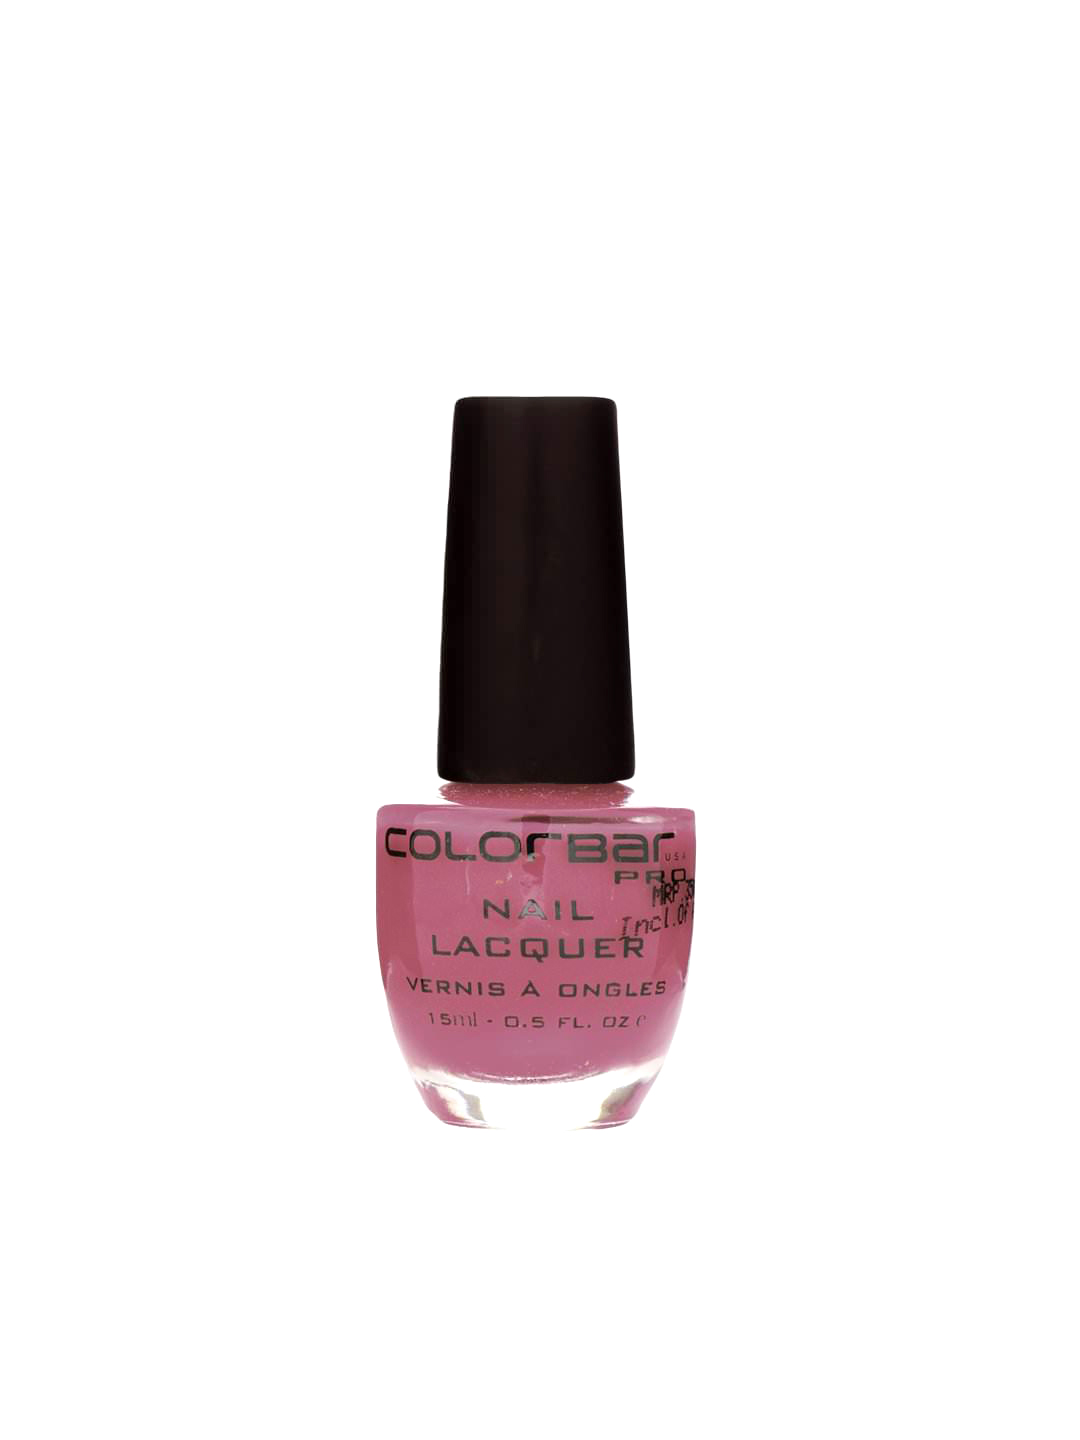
Colorbar Pro Plum de La Plum Nail Lacquer 051
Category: Personal Care / Nails / Nail Polish
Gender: Women
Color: Pink
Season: Spring 2017
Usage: Casual